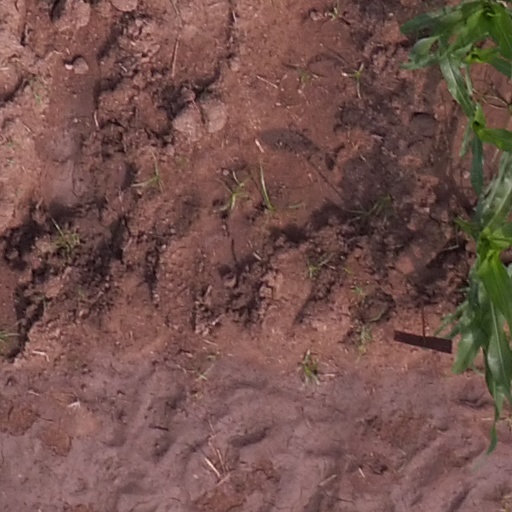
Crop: maize; corn